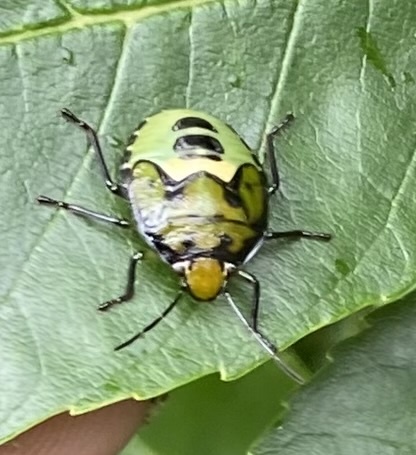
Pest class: stink_bug